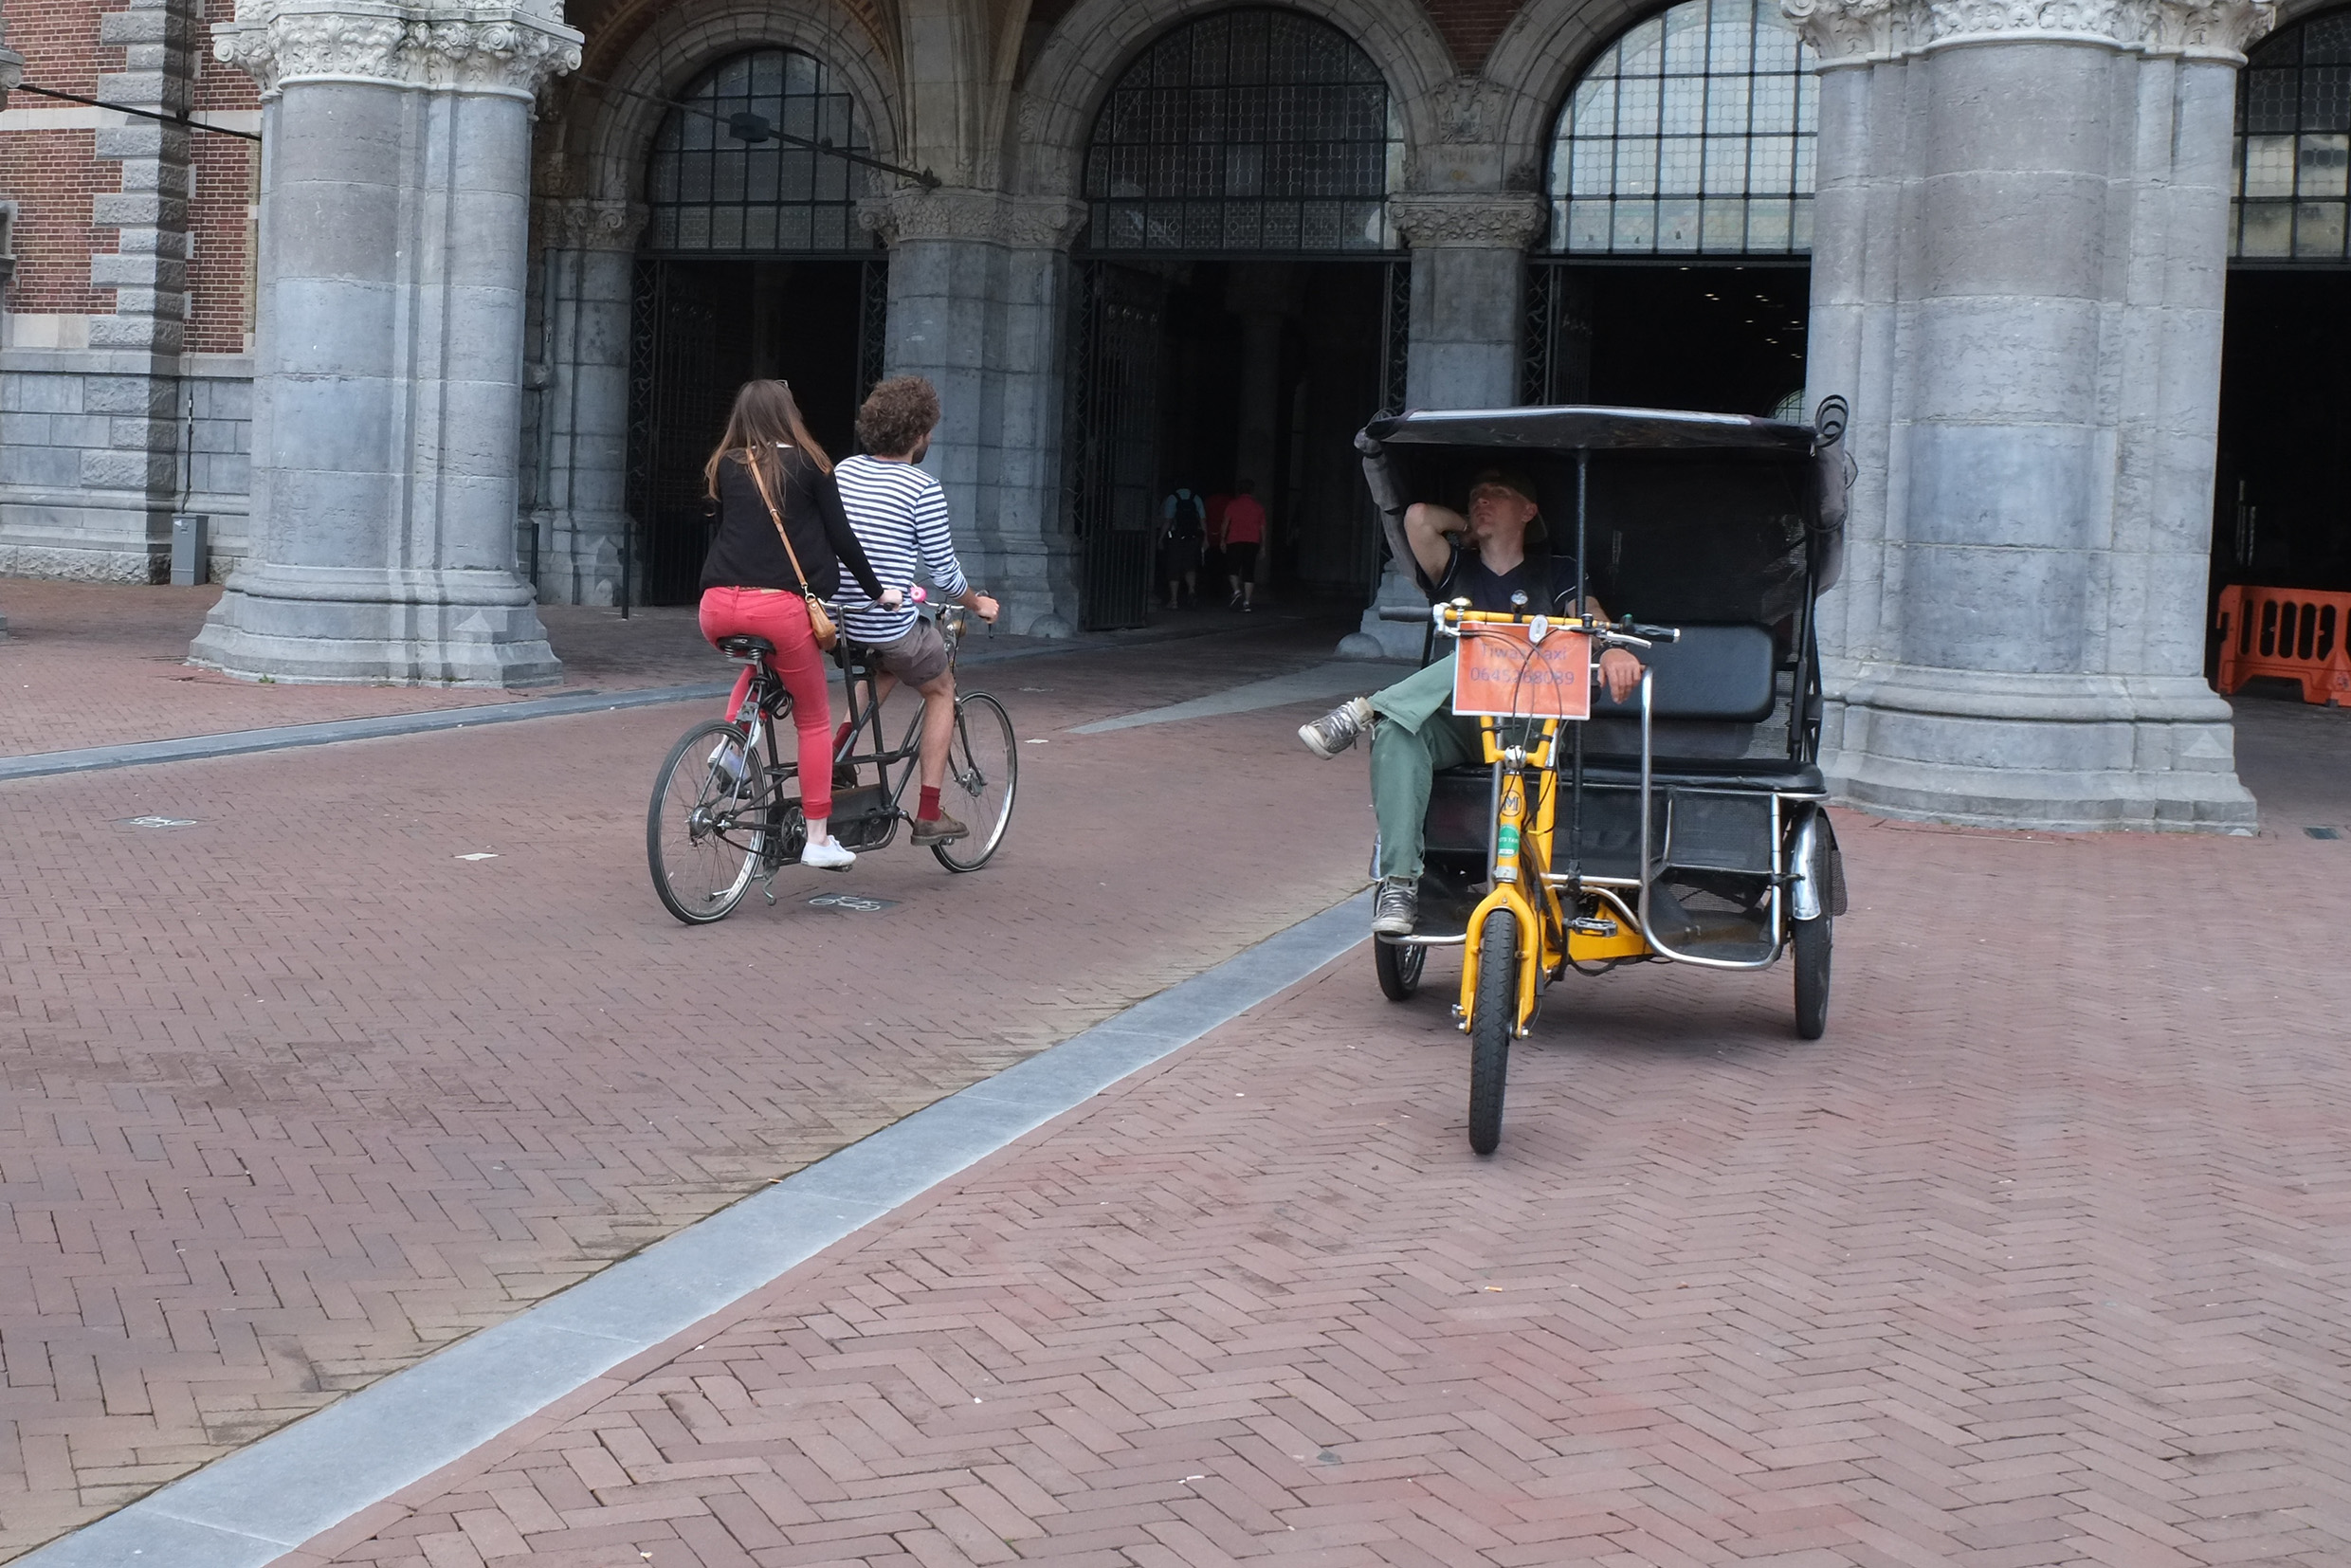
pedestrian, road, street, bicycle, urban, vehicle, tourism, lane, sports equipment, cycling, amsterdam, netherlands, infrastructure, fuji, fujixxseriesxe1travel, tours